Alpha motor neuron

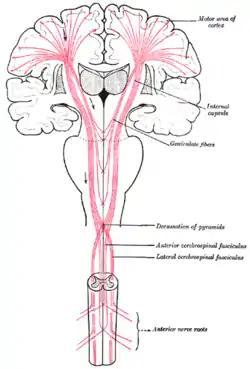
The corticospinal tract is one of the major descending pathways from the brain to the α-MNs of the spinal cord.

In the spinal cord, α-MNs are located within the gray matter that forms the ventral horn. These α-MNs provide the motor component of the spinal nerves that innervate muscles of the body.